Cave-in

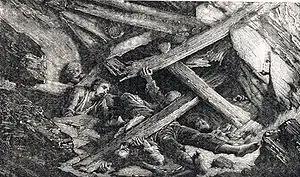
Illustration of mine collapse aftermath, from 1878

A cave-in is a collapse of a geologic formation, mine or structure which may occur during mining, tunneling, or steep-walled excavation such as trenching. Geologic structures prone to spontaneous cave-ins include alvar, tsingy and other limestone formations, but can also include lava tubes and a variety of other subsurface rock formations. Glacier caves and other ice formations are very prone to collapse from exposure to warm temperatures or running water.